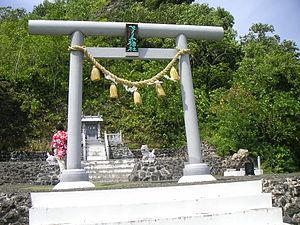
Les Palaos, en forme longue la république des Palaos, en paluan Belau et Beluu er a Belau, en anglais Palau et Republic of Palau, est un pays d'Océanie situé en Micronésie, à l'est de Mindanao, au nord de la Nouvelle-Guinée occidentale, à l'ouest des États fédérés de Micronésie et occupant l'extrémité occidentale de l'archipel des Carolines.